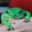
Label: frog